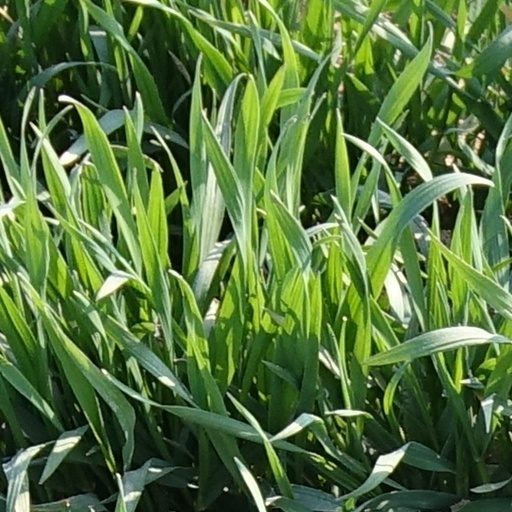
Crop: wheat